Christianity

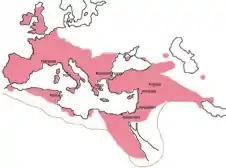
Christendom by AD 600 after its spread to Africa and Europe from the Middle East

King Tiridates III made Christianity the state religion in Armenia in the early 4th century AD, making Armenia the first officially Christian state. It was not an entirely new religion in Armenia, having penetrated into the country from at least the third century, but it may have been present even earlier.